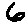
Label: 6